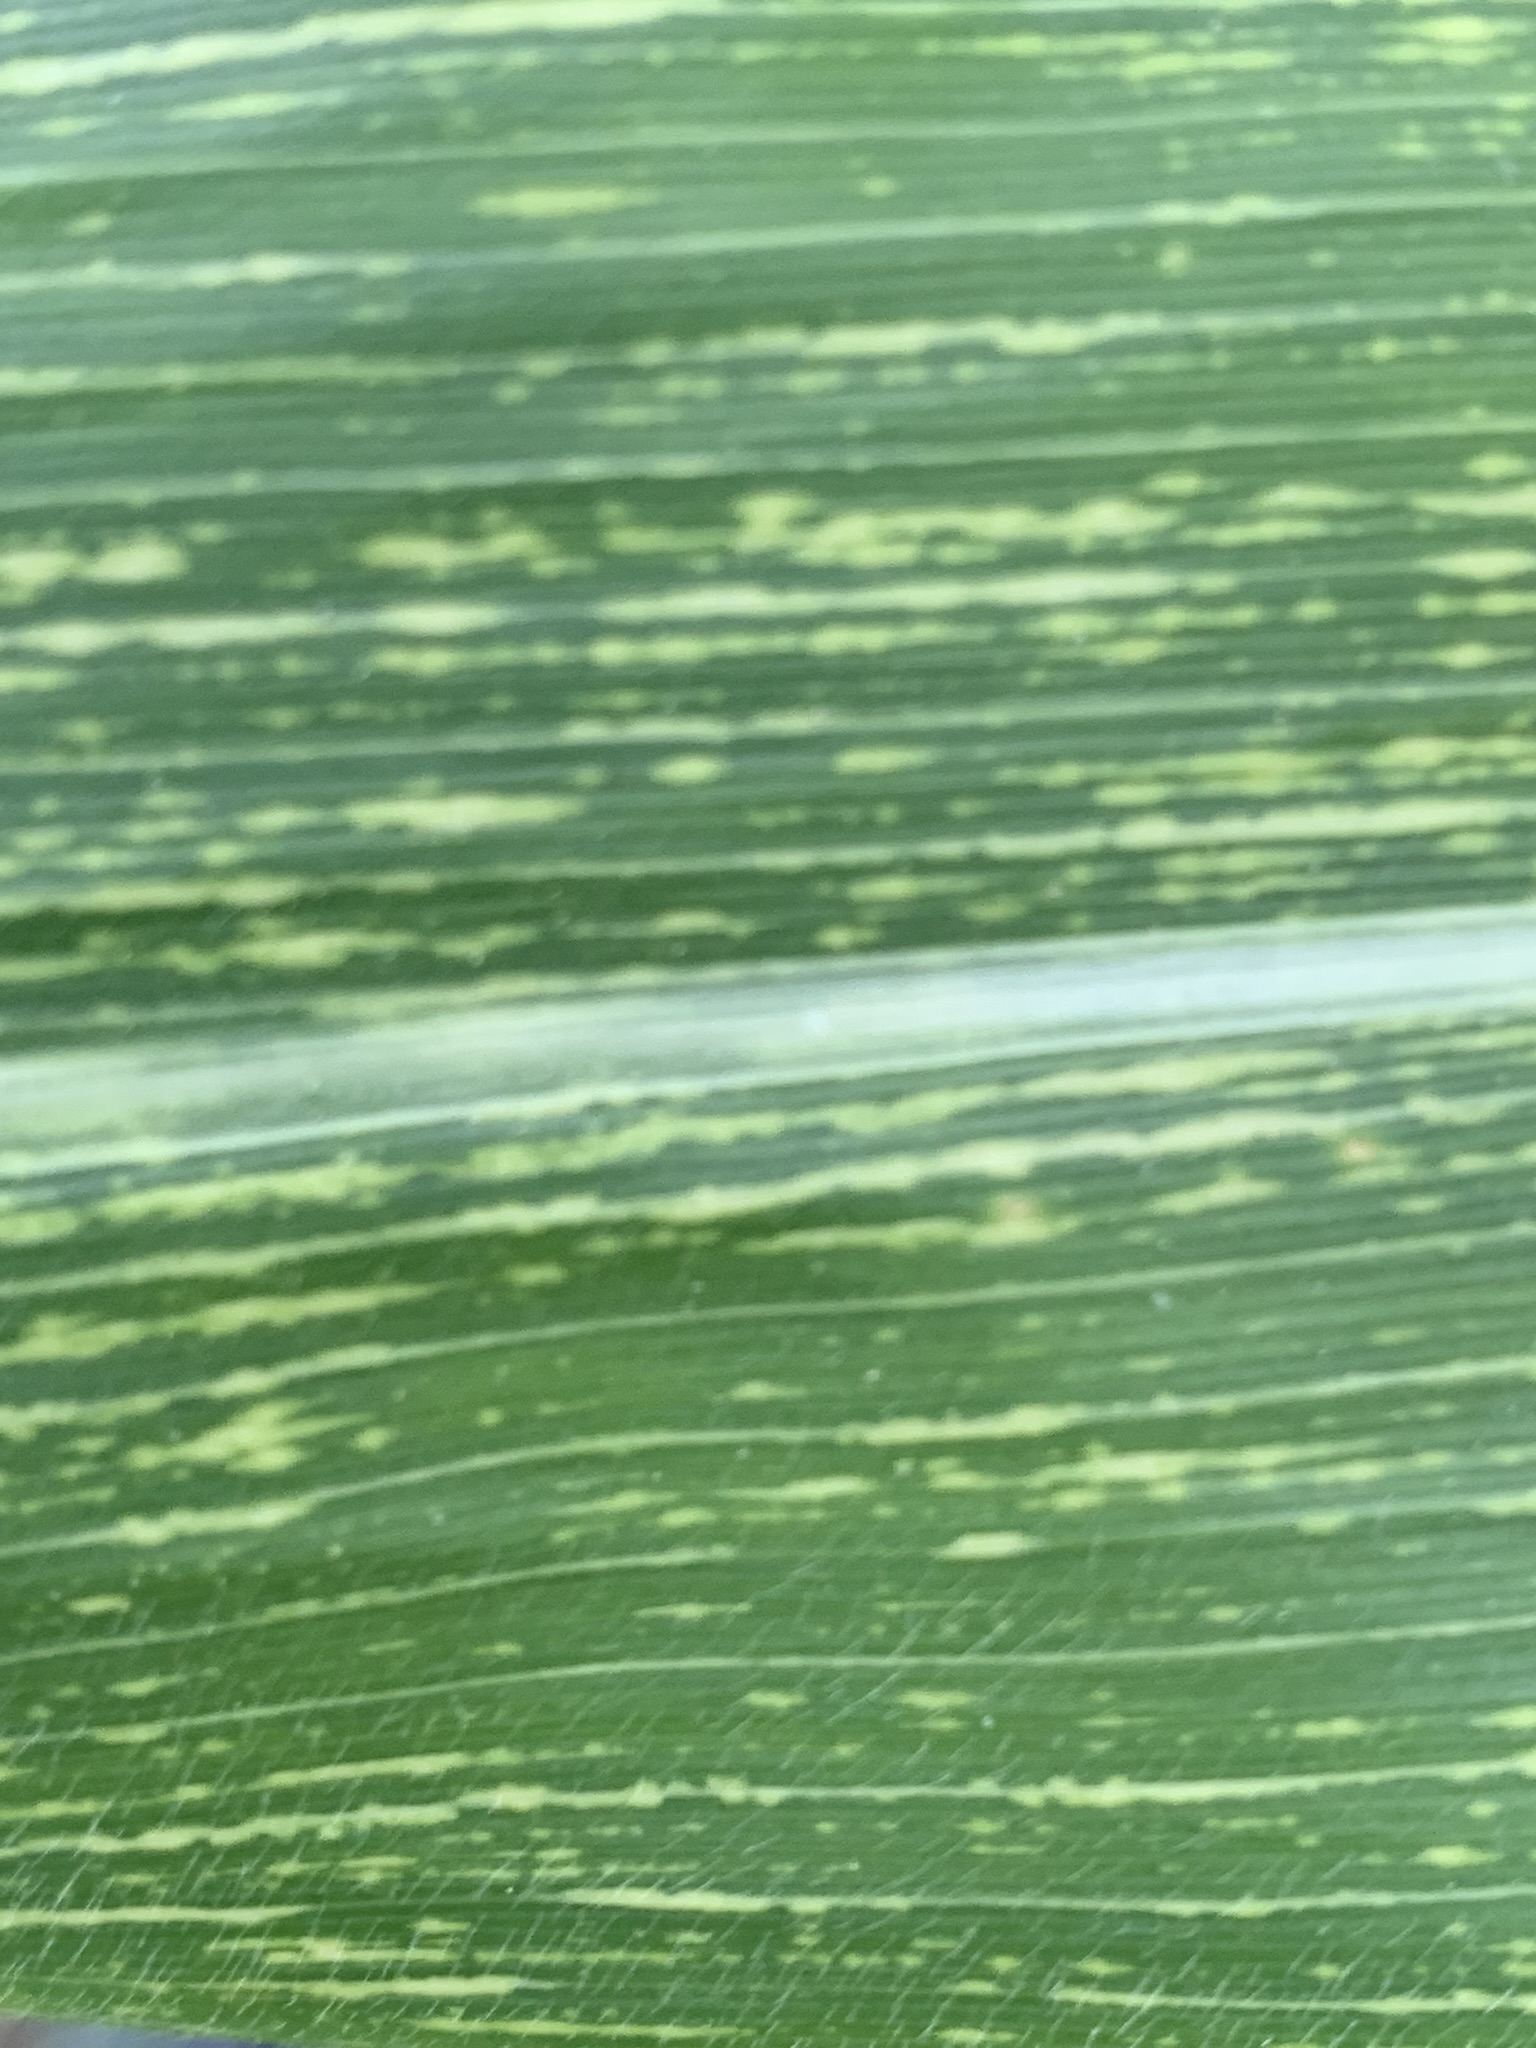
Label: MSV